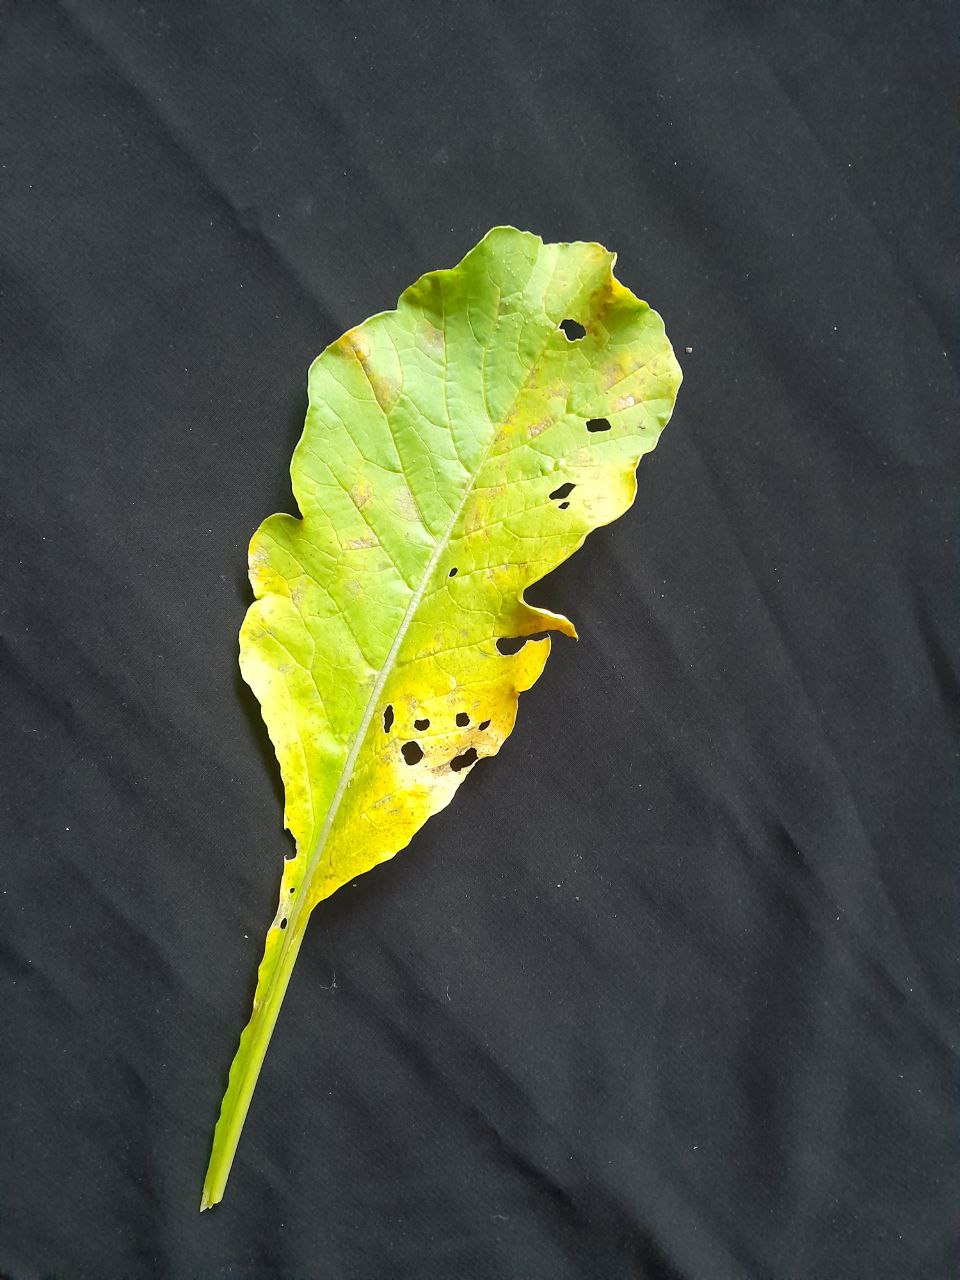
Label: flea beetle